New Britain campaign

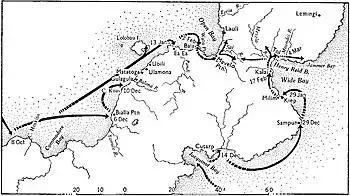
Australian operations in central New Britain between October 1944 and March 1945

In October 1944, the decision was made to transfer the US 40th Infantry Division to fight in the Philippines, with responsibility for New Britain passing to the Australians in line with the Australian government's desire to use their own troops to recapture the Australian territory the Japanese had taken earlier in the war. The Australian 5th Division, commanded by Major General Alan Ramsay, was chosen for this operation, having concentrated around Madang in May 1944 following operations to secure the Huon Peninsula.